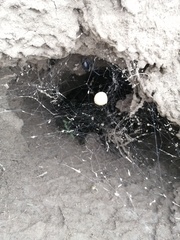
Species: Lactrodectus_hesperus